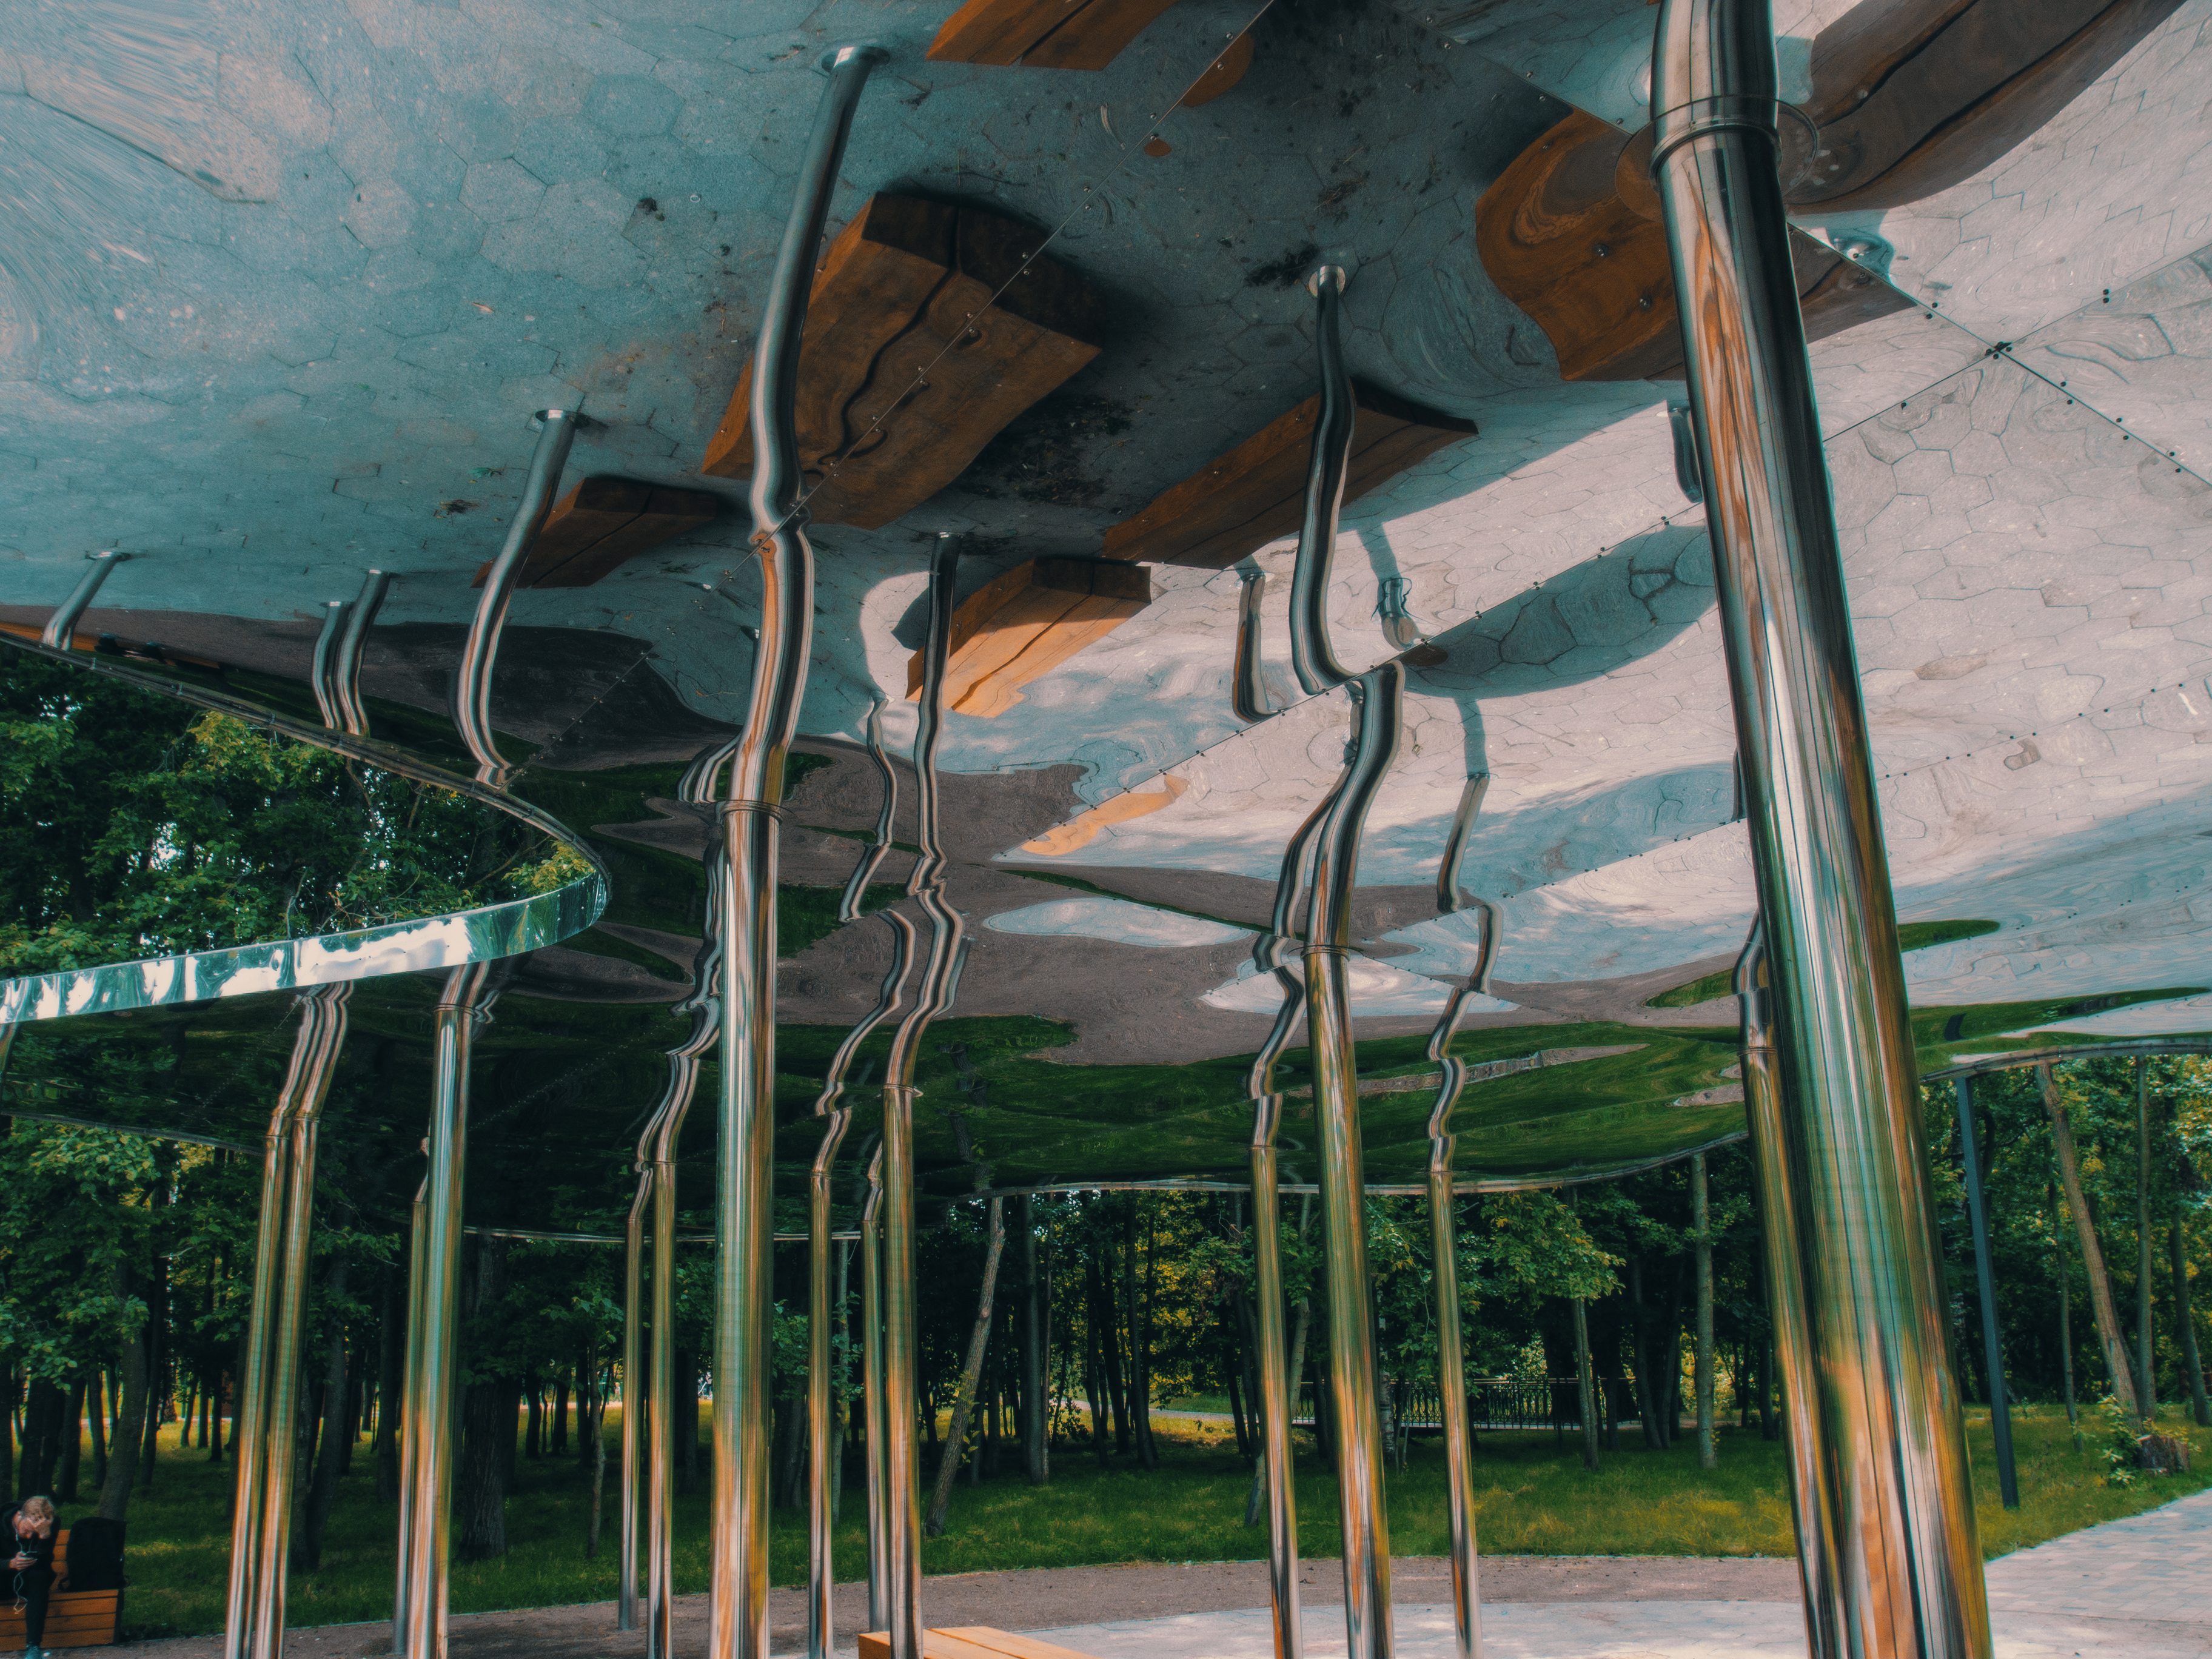
natural, tree, architecture, sky, art, plant, glass, sculpture, leisure, world, metal, shade